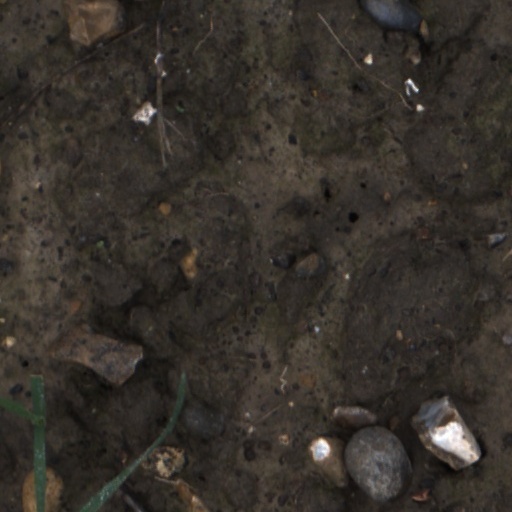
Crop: wheat